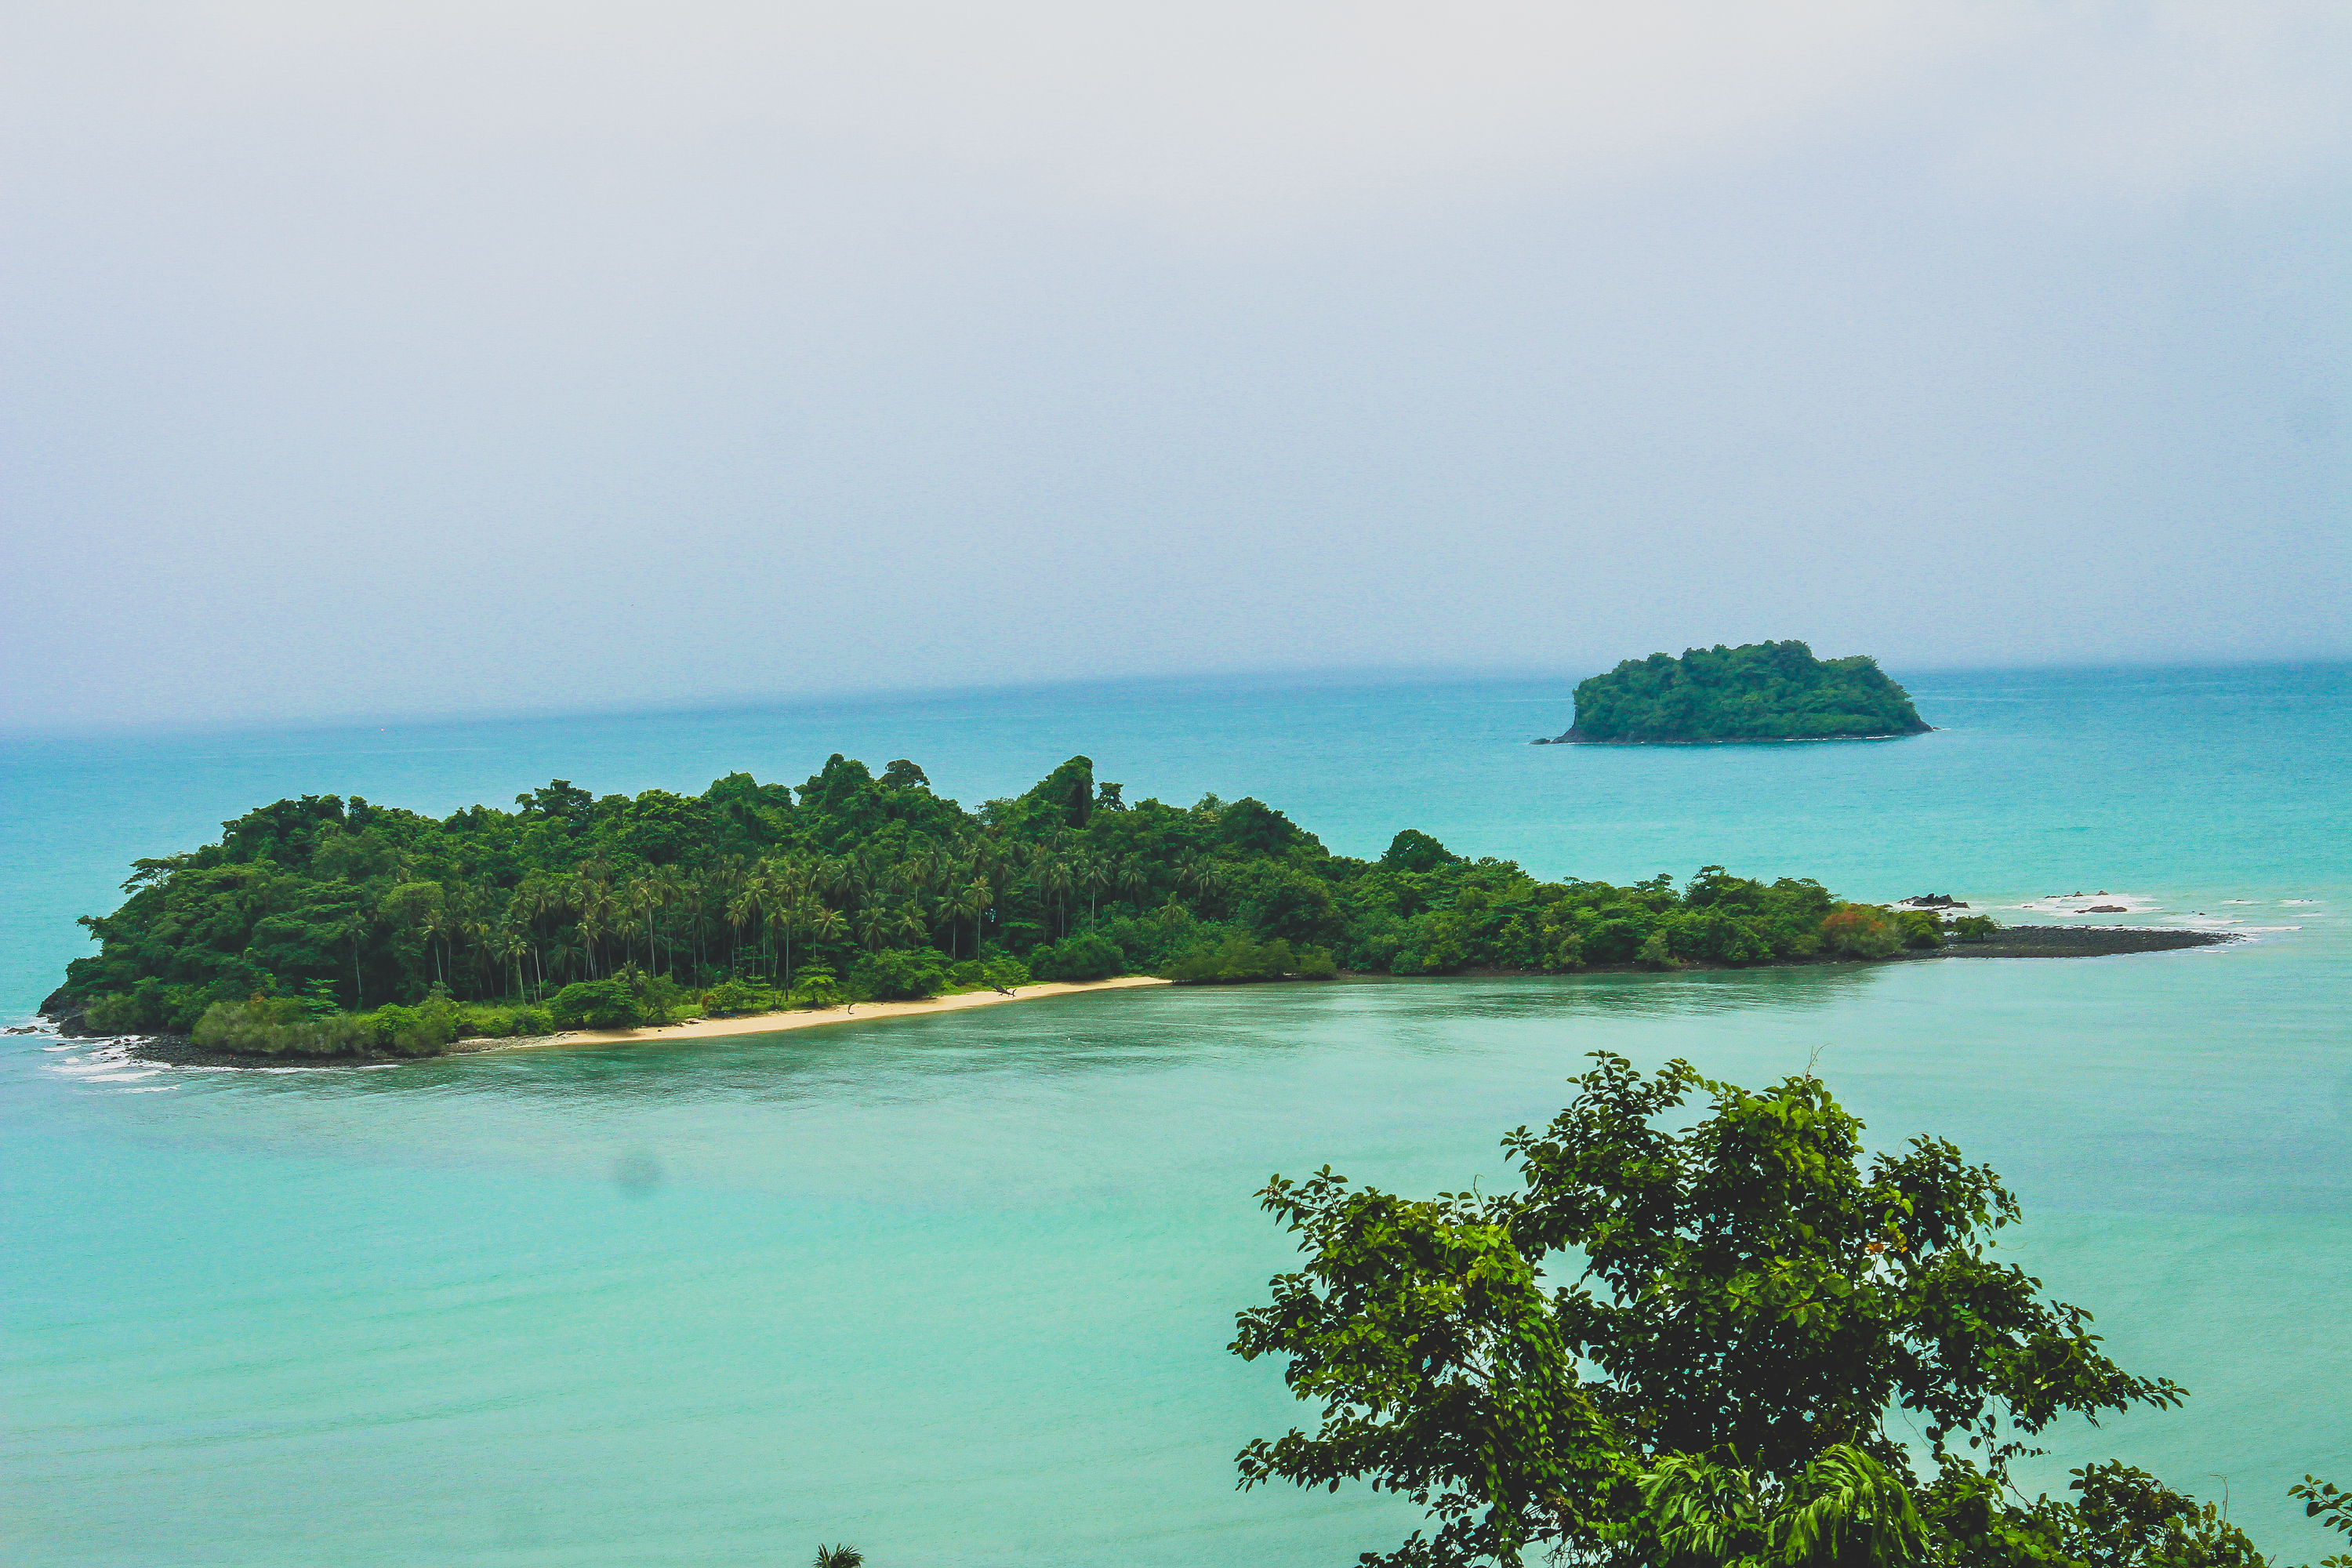
thailand, nature, tropical, sea, island, landscape, travel, ocean, water, blue, paradise, sky, beach, tree, summer, resort, chang, asia, sunny, green, relax, nobody, exotic, palm, tourism, beautiful, koh, coast, vacation, coastal and oceanic landforms, islet, tropics, promontory, archipelago, headland, bay, horizon, shore, cape, lagoon, calm, cove, inlet, peninsula